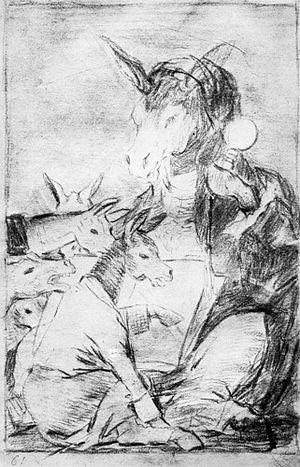
L'eau-forte Si sabrá mas el discipulo? est une gravure de la série Los caprichos du peintre espagnol Francisco de Goya. Elle porte le numéro 37 dans la série des 80 gravures. Elle a été publiée en 1799.